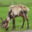
Label: deer